Tzav

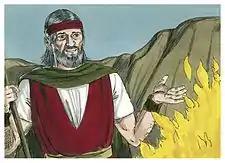
Moses said, “How can I bring the Israelites out of Egypt?” (1984 illustration by Jim Padgett, courtesy of Distant Shores Media/Sweet Publishing)

Rabbi Samuel bar Naḥman taught that Moses first incurred his fate of dying in the wilderness from his conduct at the Burning Bush, for there God tried for seven days to persuade Moses to go on his errand to Egypt, as Exodus 4:10 says, “And Moses said to the Lord: ‘Oh Lord, I am not a man of words, neither yesterday, nor the day before, nor since you have spoken to your servant’” (which the Midrash interpreted to indicate seven days of conversation). And in the end, Moses told God in Exodus 4:13, "Send, I pray, by the hand of him whom You will send." God replied that God would keep this in store for Moses. Rabbi Berekiah, in Rabbi Levi's name, and Rabbi Helbo give different answers on when God repaid Moses. One said that during all seven days of the consecration of the priesthood in Leviticus 8, Moses functioned as a high priest, and he came to think that the office belonged to him. But in the end, God told Moses that the job was not his, but his brother's, as Leviticus 9:1 says, “And it came to pass on the eighth day, that Moses called Aaron.” The other taught that all the first seven days of Adar of the fortieth year, Moses beseeched God to enter the Promised Land, but in the end, God told him in Deuteronomy 3:27, “You shall not go over this Jordan.”